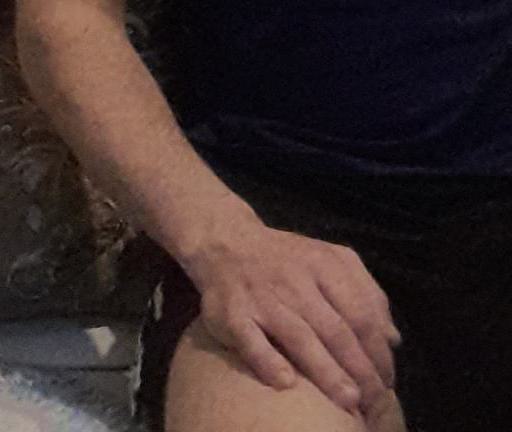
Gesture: no_gesture